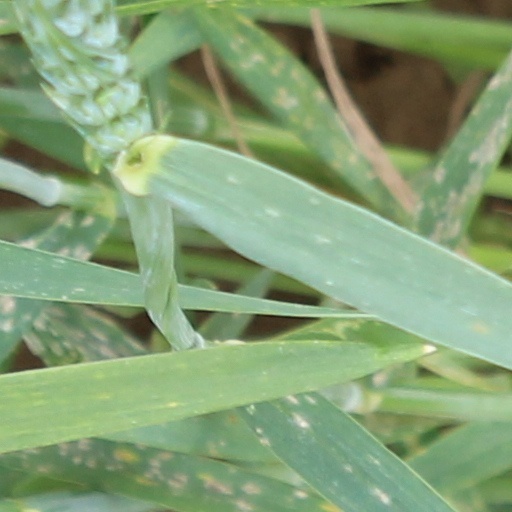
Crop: wheat